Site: brandenburg
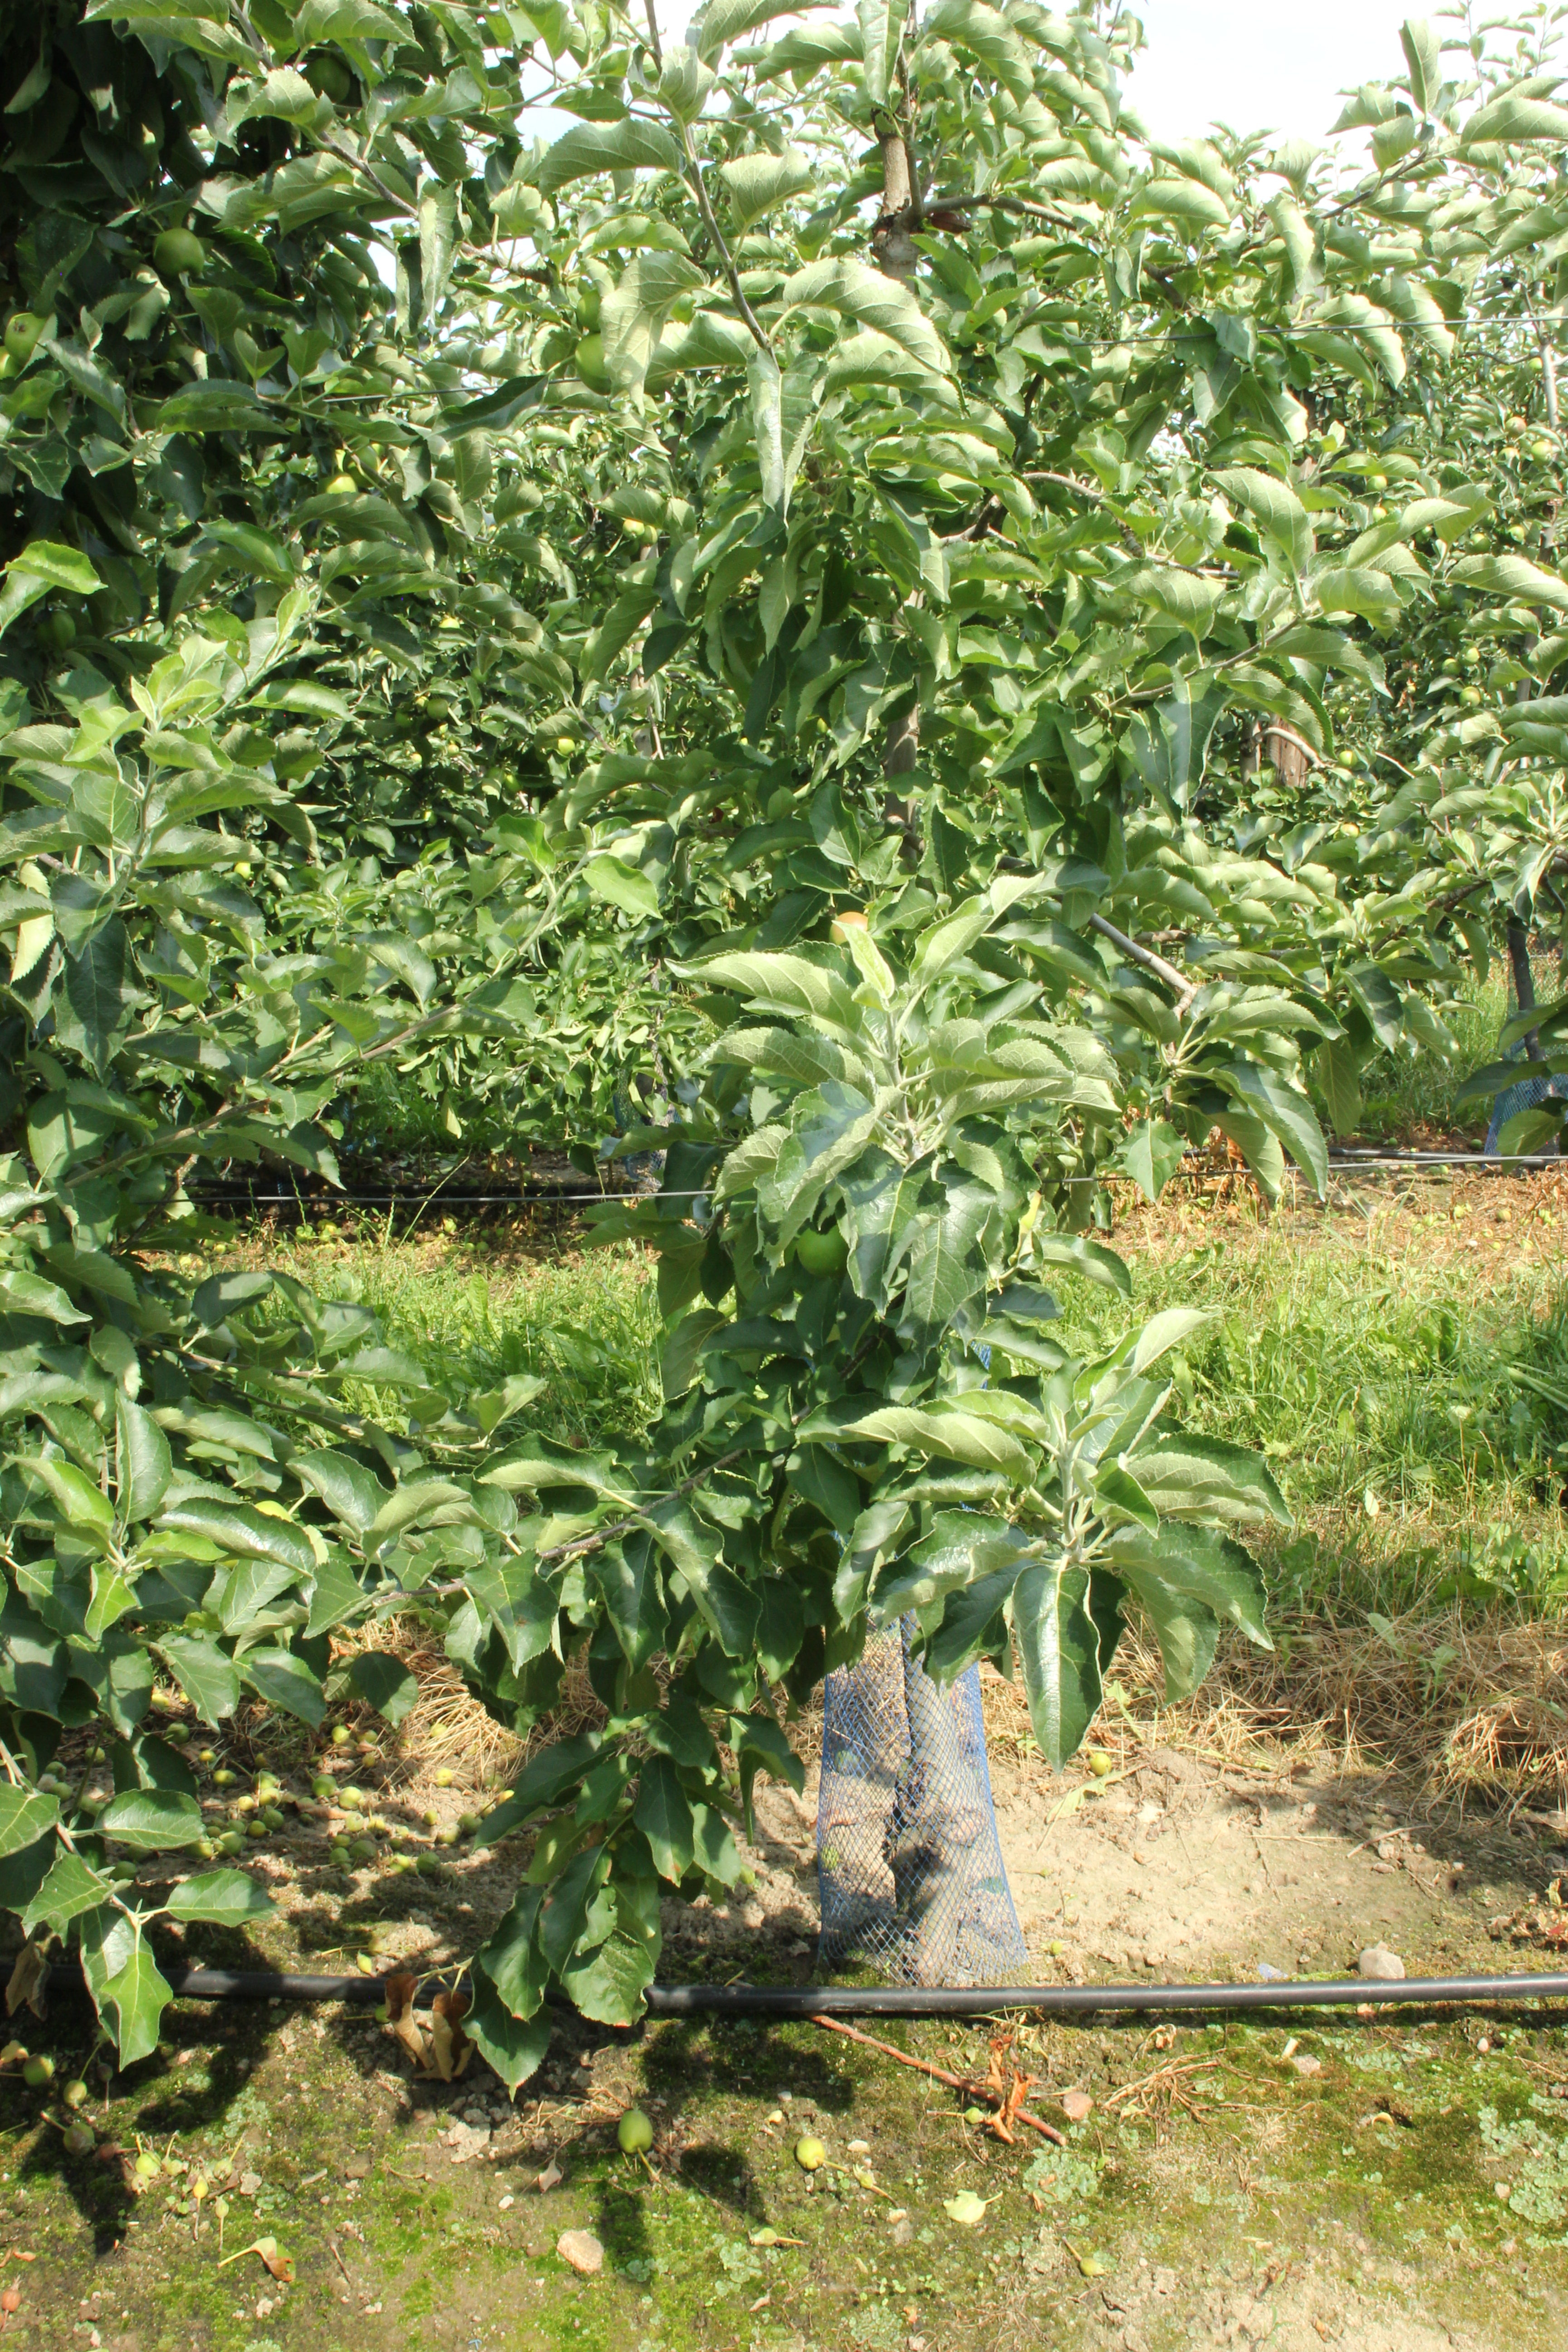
Growth stage (BBCH 74): Development of fruit